Ligament

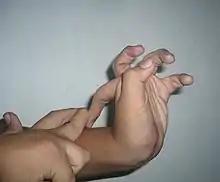
Hypermobile finger

The consequence of a broken ligament can be instability of the joint. Not all broken ligaments need surgery, but, if surgery is needed to stabilise the joint, the broken ligament can be repaired. Scar tissue may prevent this. If it is not possible to fix the broken ligament, other procedures such as the Brunelli procedure can correct the instability. Instability of a joint can over time lead to wear of the cartilage and eventually to osteoarthritis.